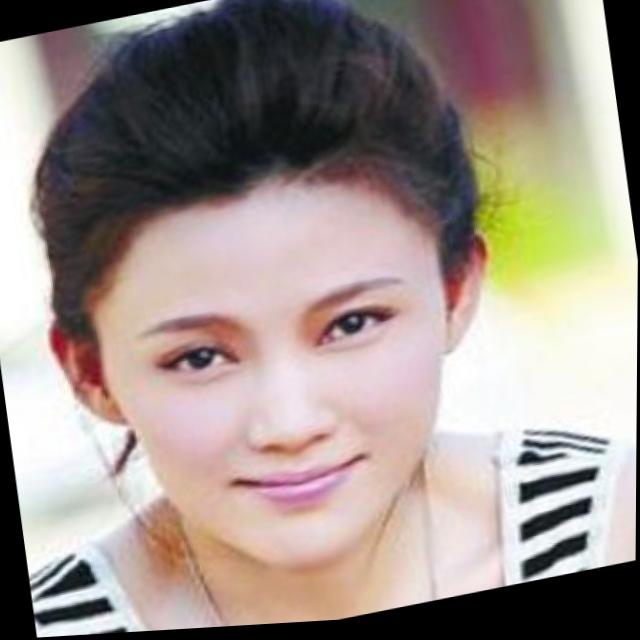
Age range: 21-44